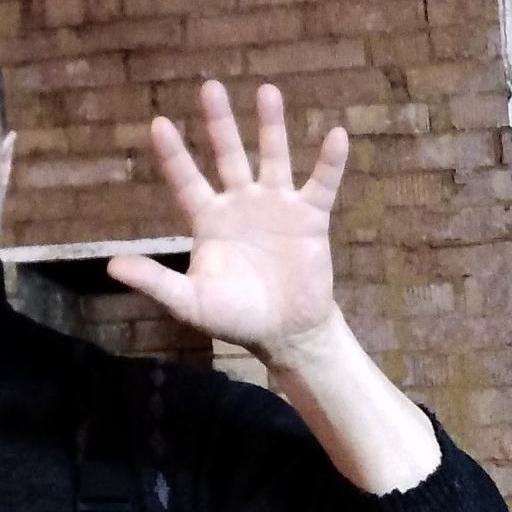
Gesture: palm